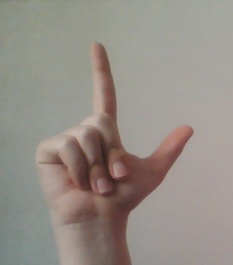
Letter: laam